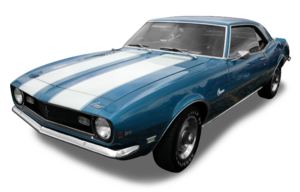
La Chevrolet Camaro est une automobile de type pony car construite par General Motors en quatre générations de 1967 à 2002. La production a repris en 2009 pour une cinquième version, suivie en 2016 par une sixième. La Camaro fut construite pour concurrencer la Ford Mustang.